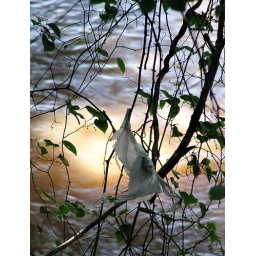
bag by river